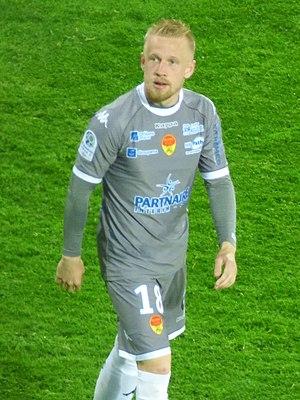
Quentin Lecoeuche après le match RC Lens / US Orléans, le 17 mai 2019, comptant pour la 38ème journée du championnat de France de football de Ligue 2 2018-2019, au Stade Bollaert-Delelis.
Quentin Lecoeuche, né le 4 février 1994 à Beuvry en France, est un footballeur français qui joue au poste d'arrière gauche à l’AC Ajaccio prêté par le FC Lorient.